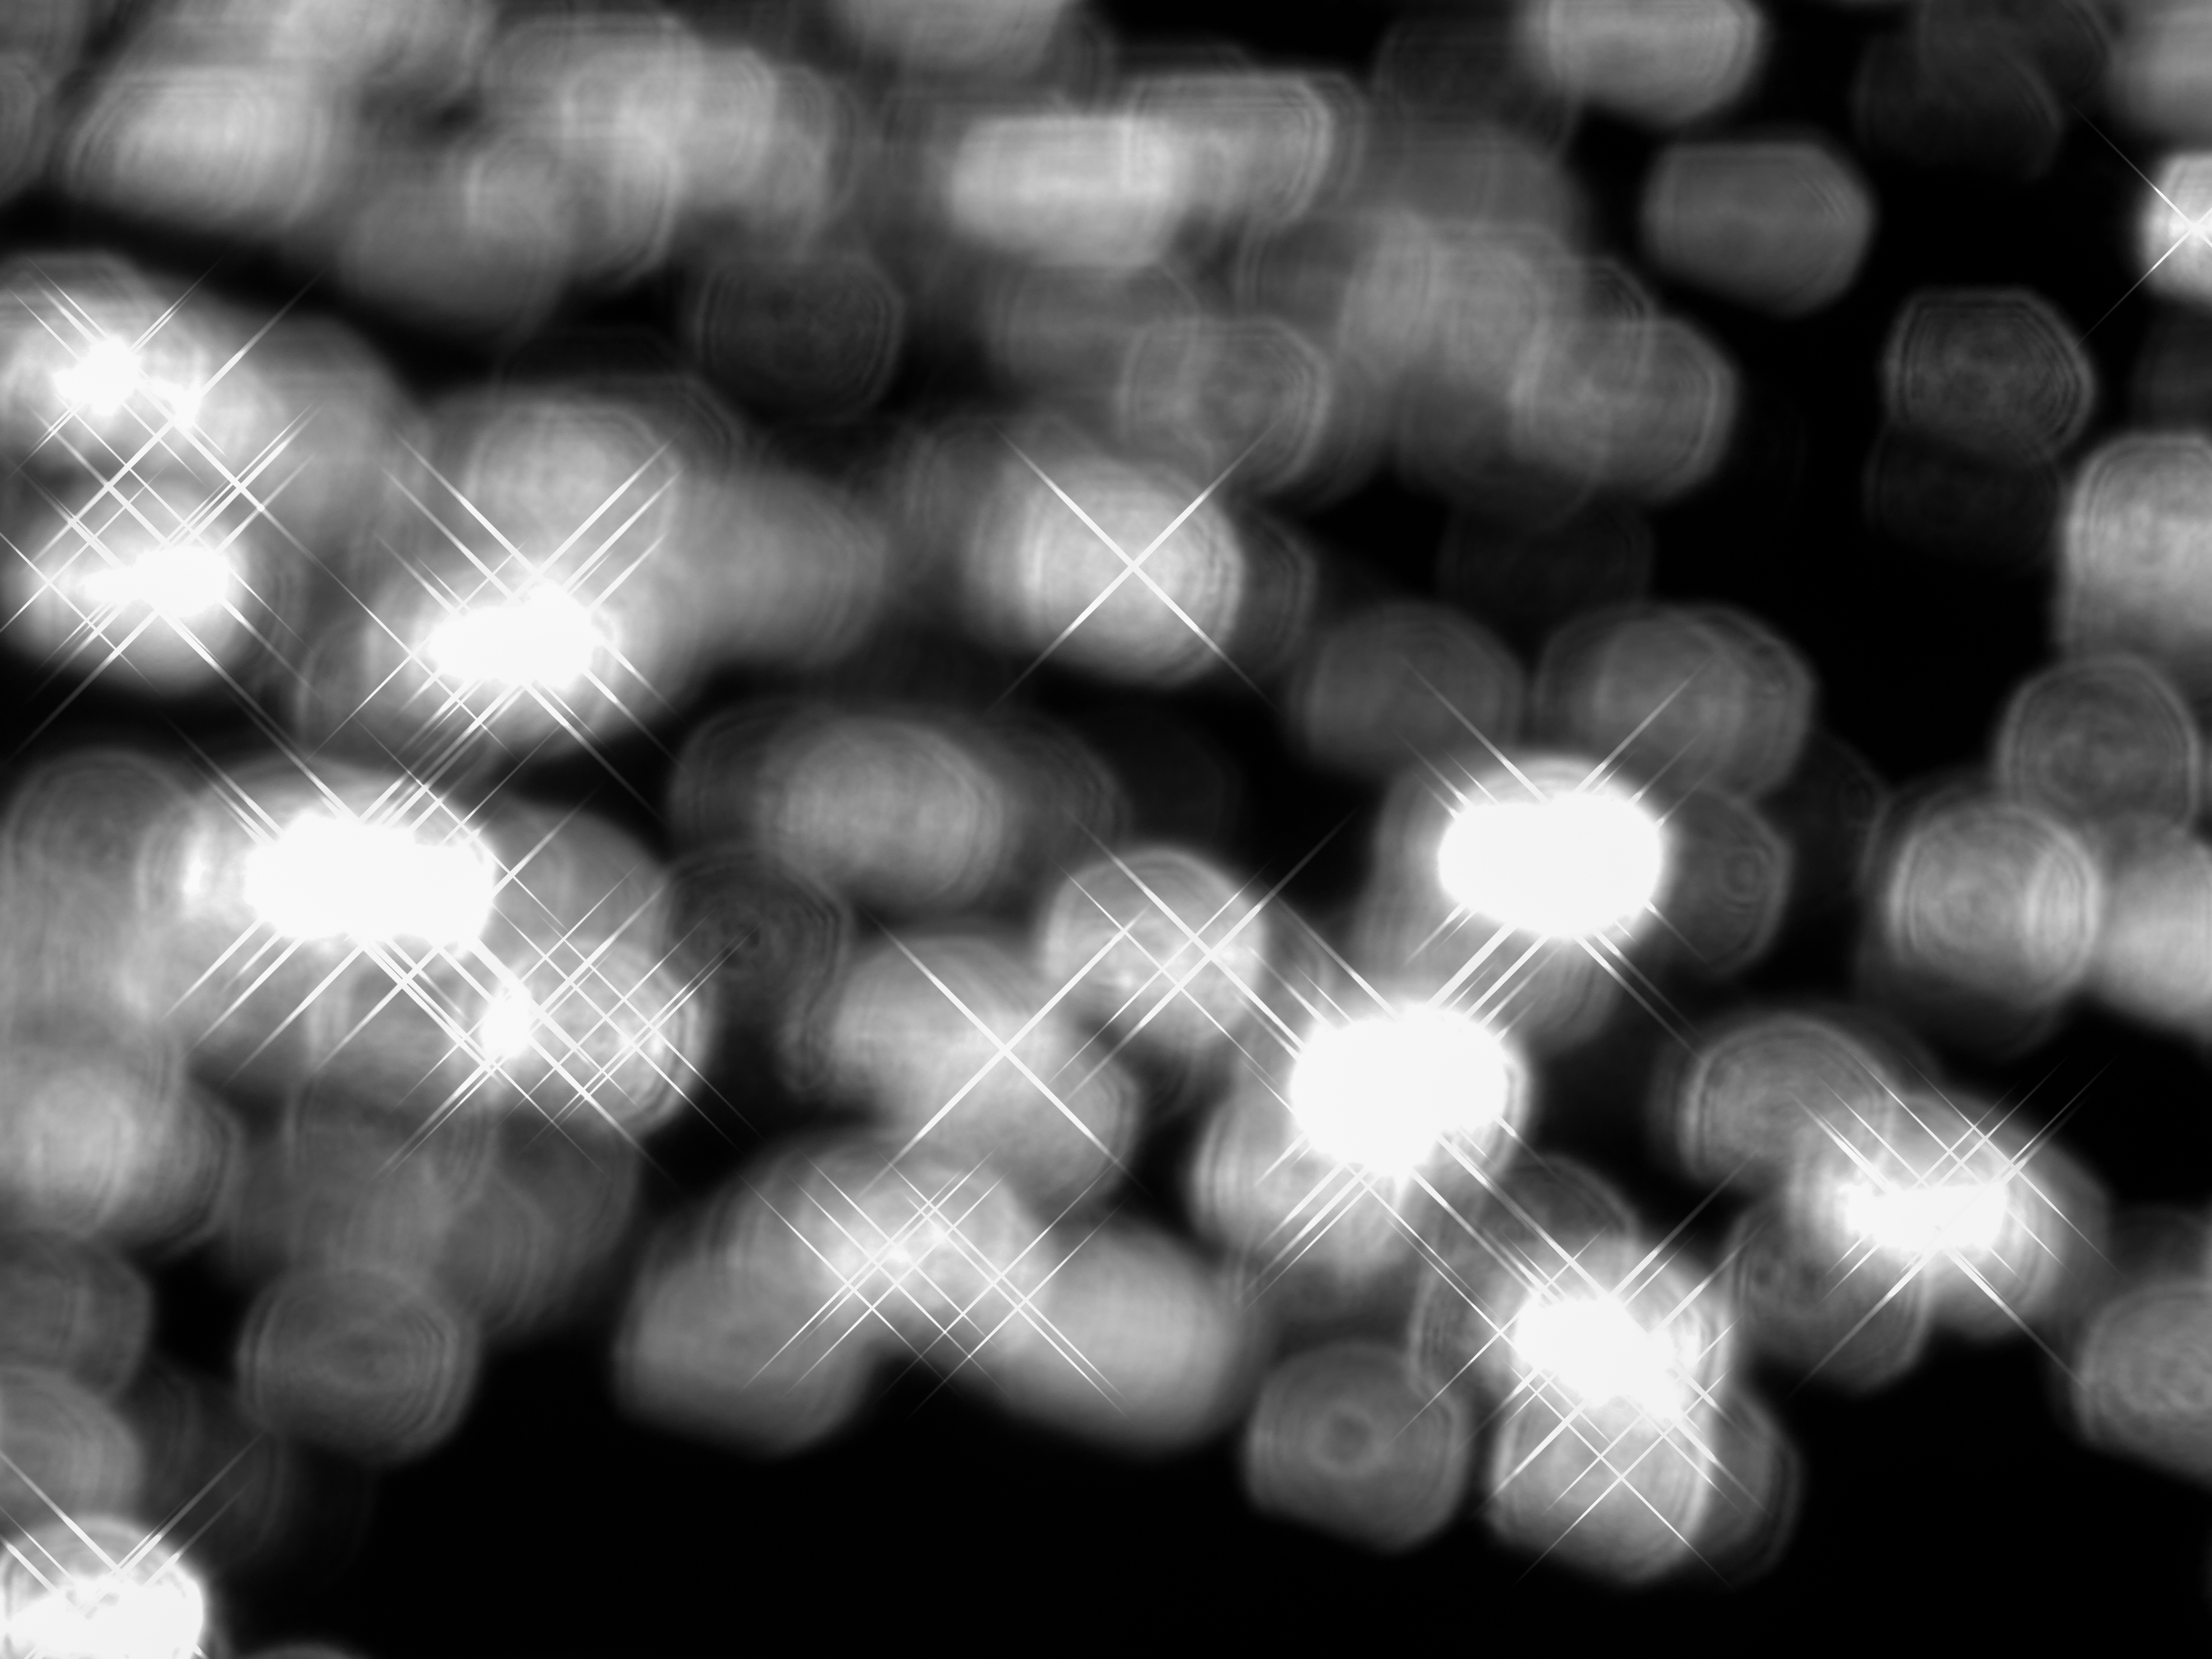
sea, water, light, abstract, black and white, white, photography, texture, number, ripple, pattern, line, reflection, darkness, black, monochrome, circle, surface, sparkle, close up, font, design, symmetry, shape, macro photography, monochrome photography, soft focus, computer wallpaper, black abstract background